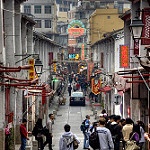
Scene: Outdoor